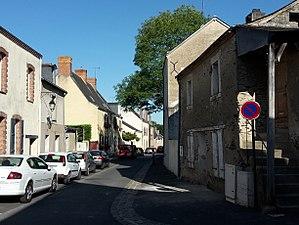
Rue Victor Lassalle, Candé, France.
Candé est une commune française, située dans le département de Maine-et-Loire en région Pays de la Loire. Jusqu'en 2015, la commune fut le chef-lieu du canton de Candé. Au dernier recensement de 2017, la commune comptait 2 834 habitants.